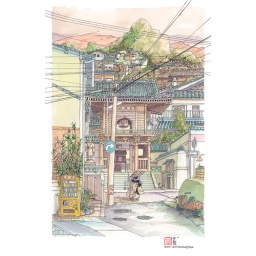
Another sidestreet near our house in Nagasaki, Japan. Another two ladies walking in that same HOT summer day.